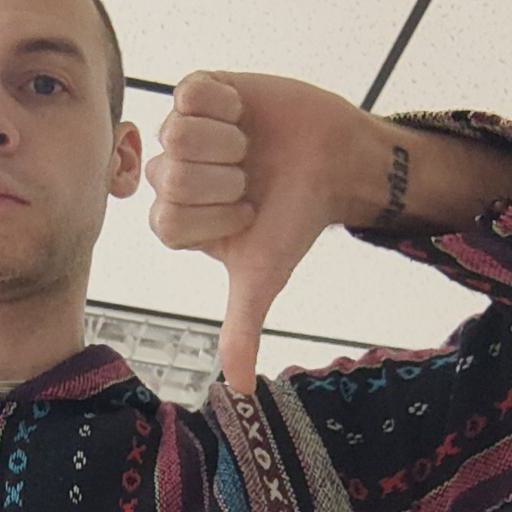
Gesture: dislike